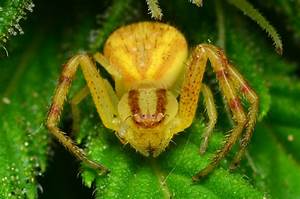
Label: ragno